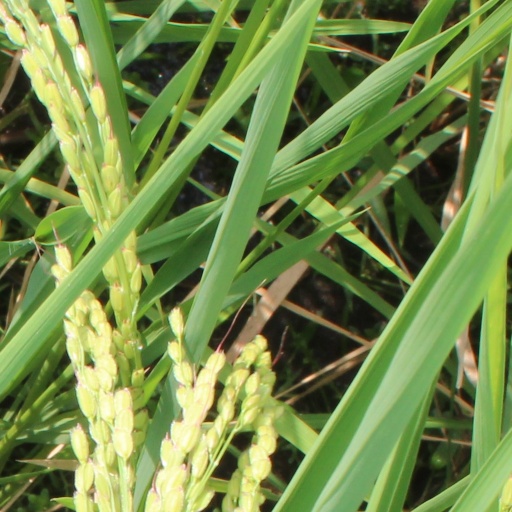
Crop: rice